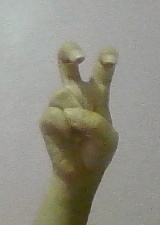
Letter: toot